Tulalip Tribes

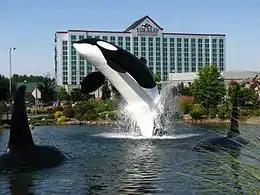
Tulalip Resort

The Tulalip Tribes own and operate Tulalip Bingo, Quil Ceda Deli, Canoes Carvery, Cedars Cafe, Eagles Buffet, Tulalip Bay Restaurant, Journeys East, The Draft Sports Bar & Grill, Tulalip Resort Casino, Quil Ceda Creek Nightclub and Casino, Torch Grill, and Q Burgers, all located in Tulalip, Washington. With revenues generated by their successful casinos, they have invested and developed other businesses to diversify their economy.